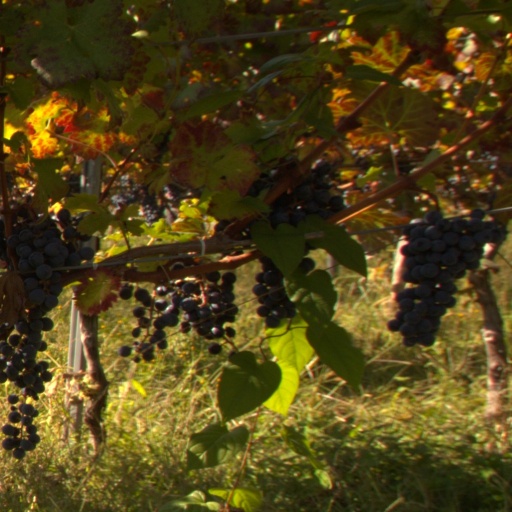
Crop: grape